Zhuo Wenjun

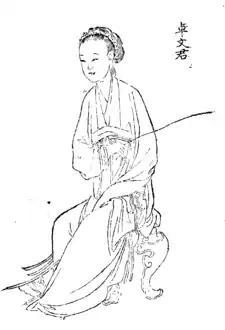
Portrait of Zhuo Wenjun, c. 1772

She is portrayed by Park Si-yeon in the 2004 Chinese television series "Feng Qiu Huang."